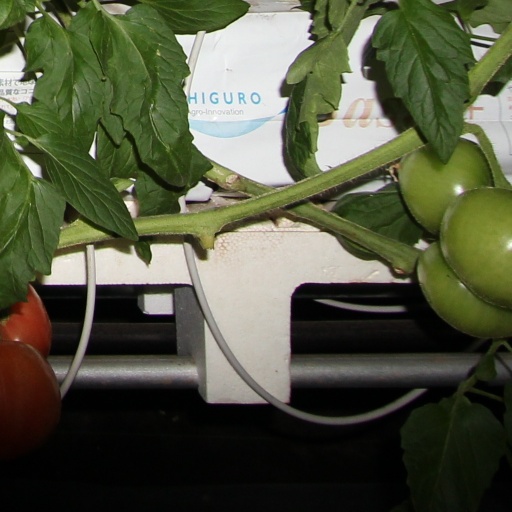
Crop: tomato